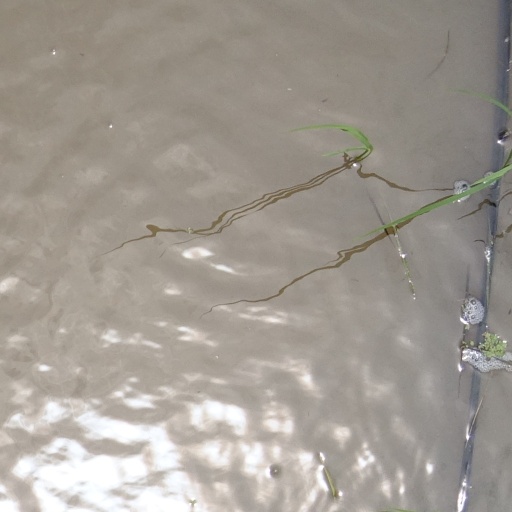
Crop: rice